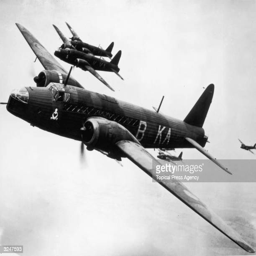
a flight of long range bombers used by armed force to undertake raids into country and elsewhere